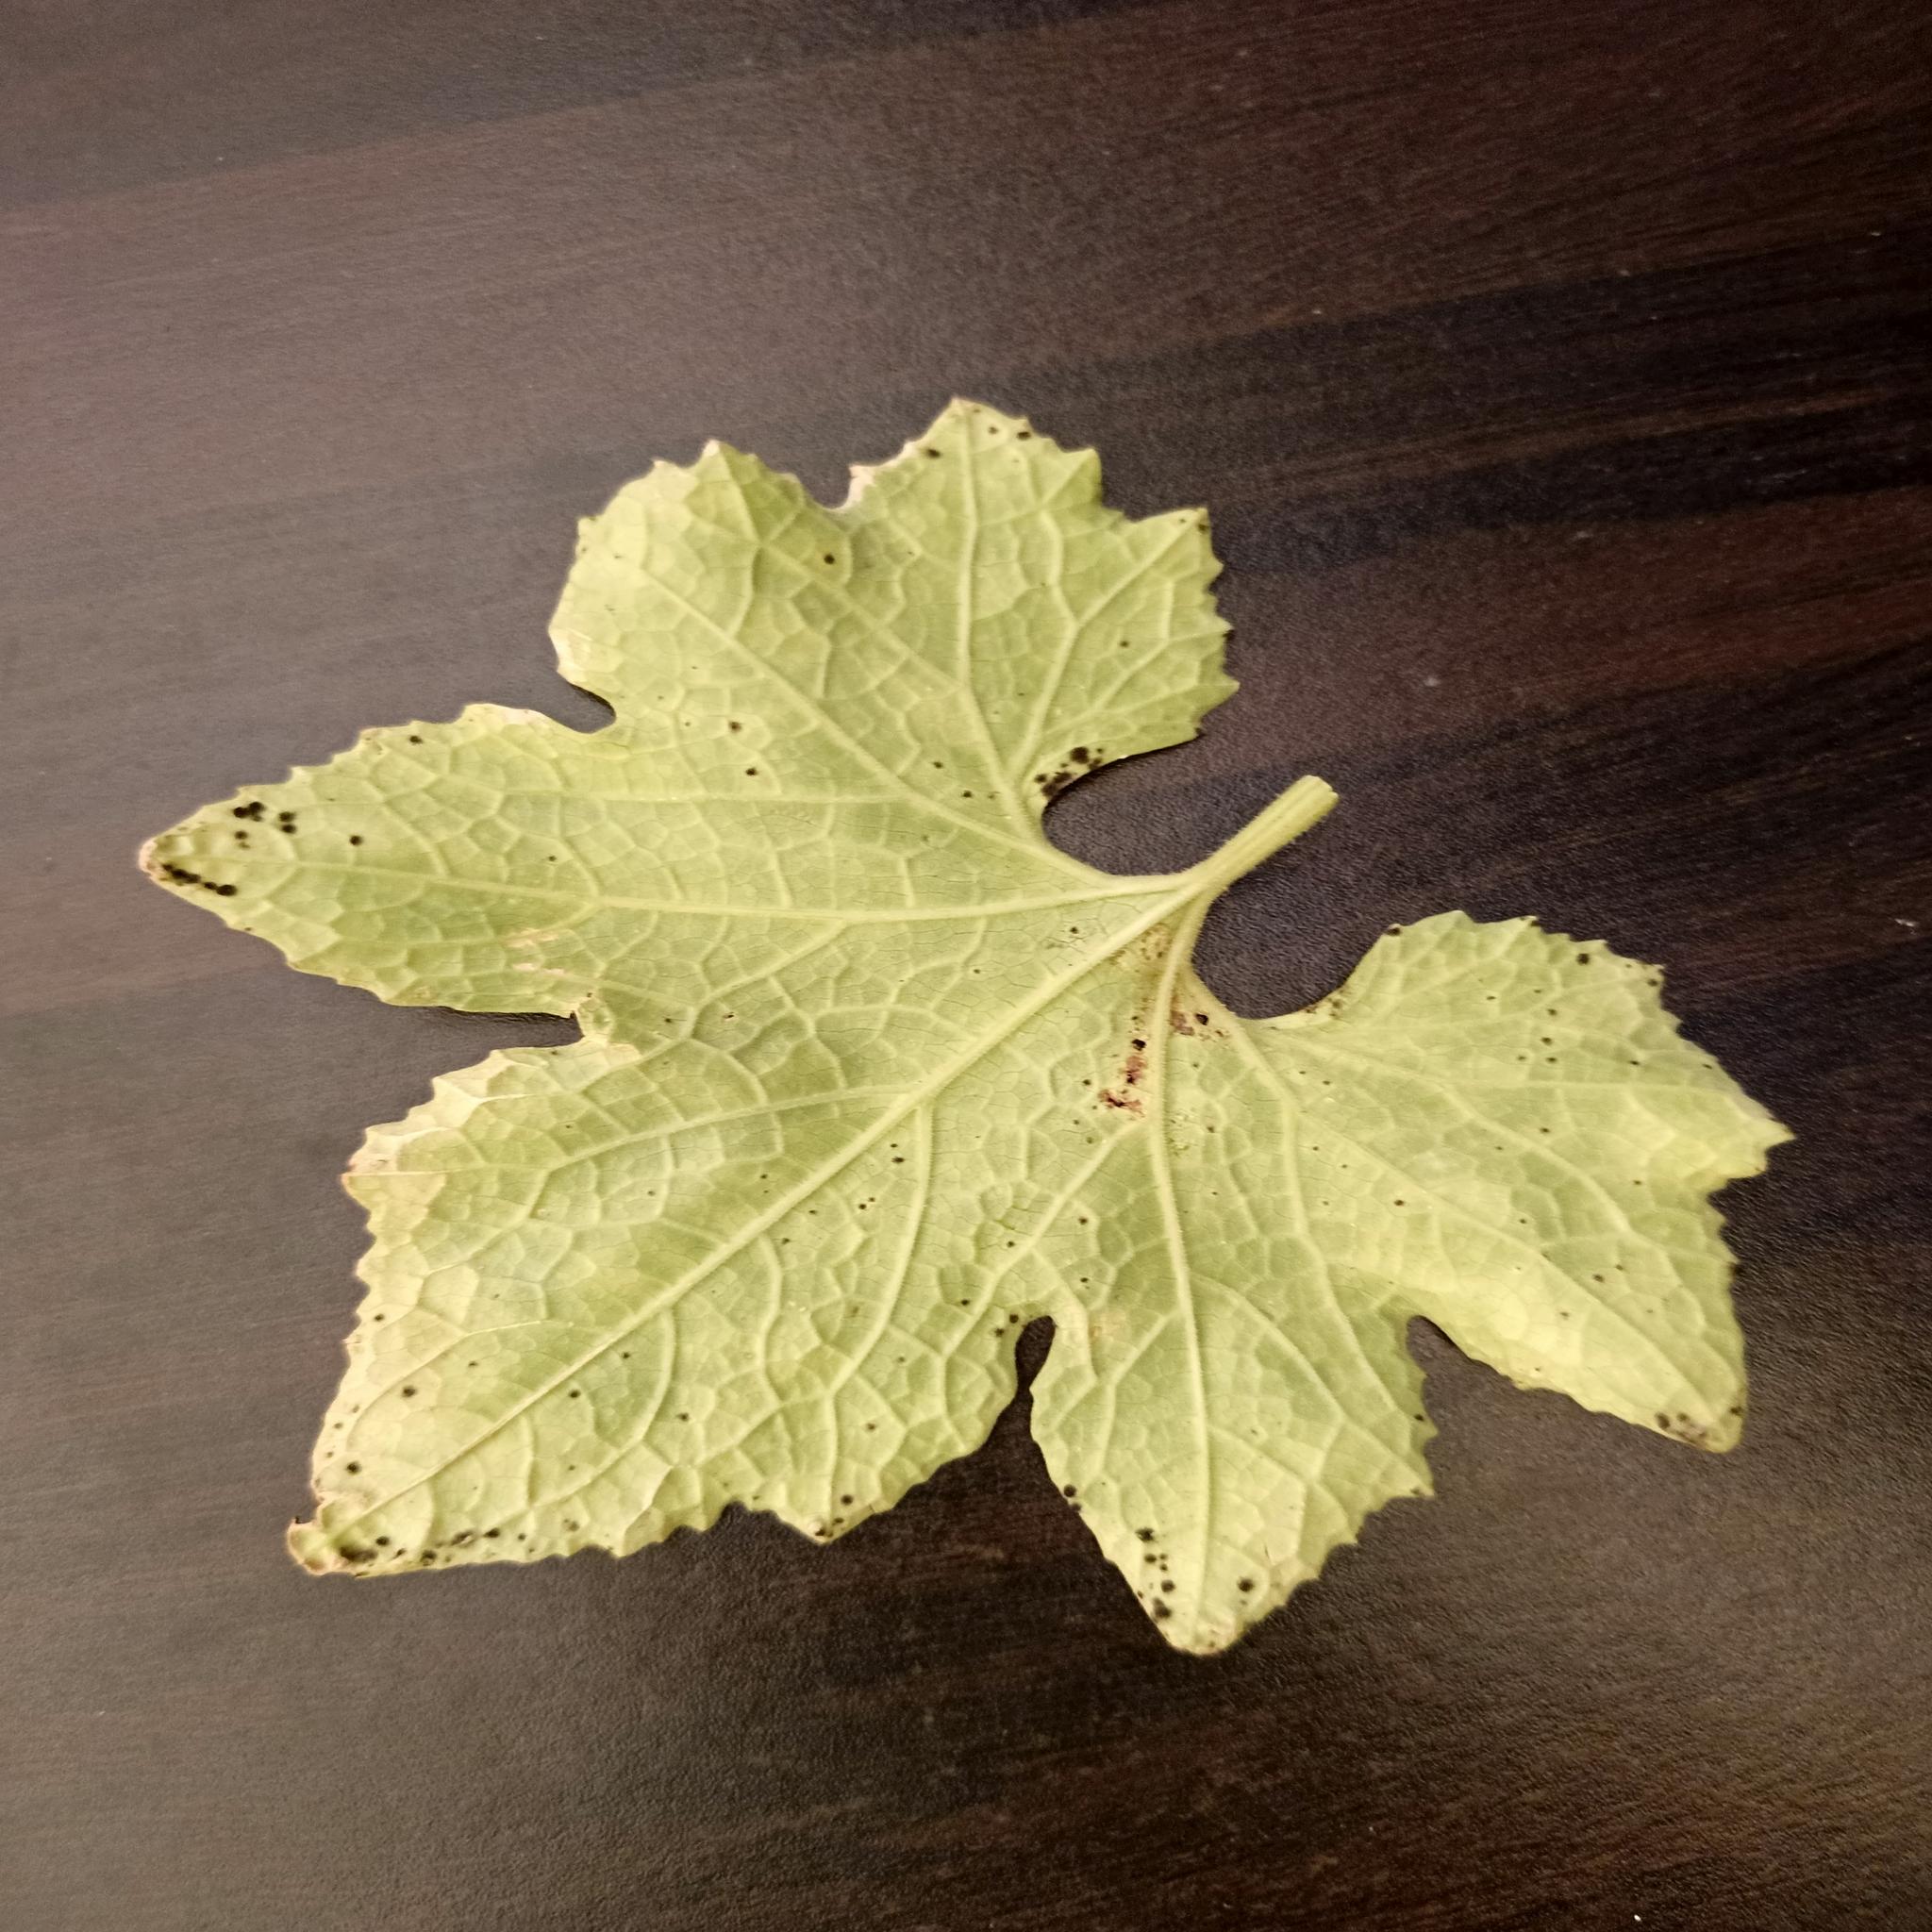
Label: Downy mildew